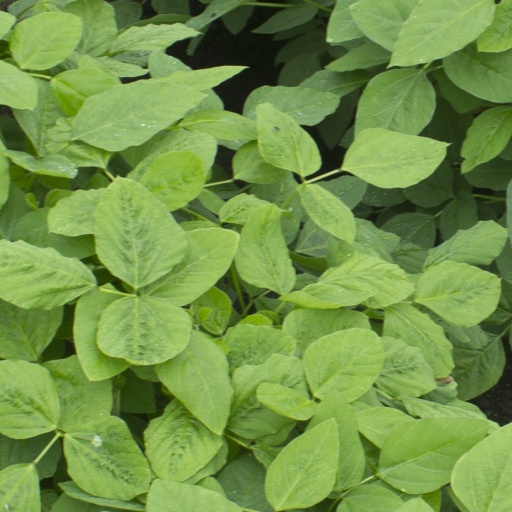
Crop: soybean